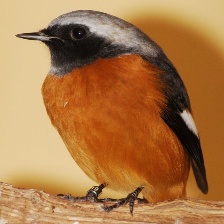
Species: DAURIAN REDSTART
Scientific name: PHOENICURUS AUROREUS